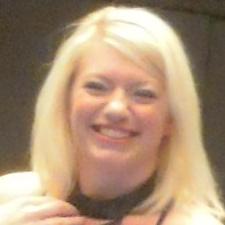
Age: 28